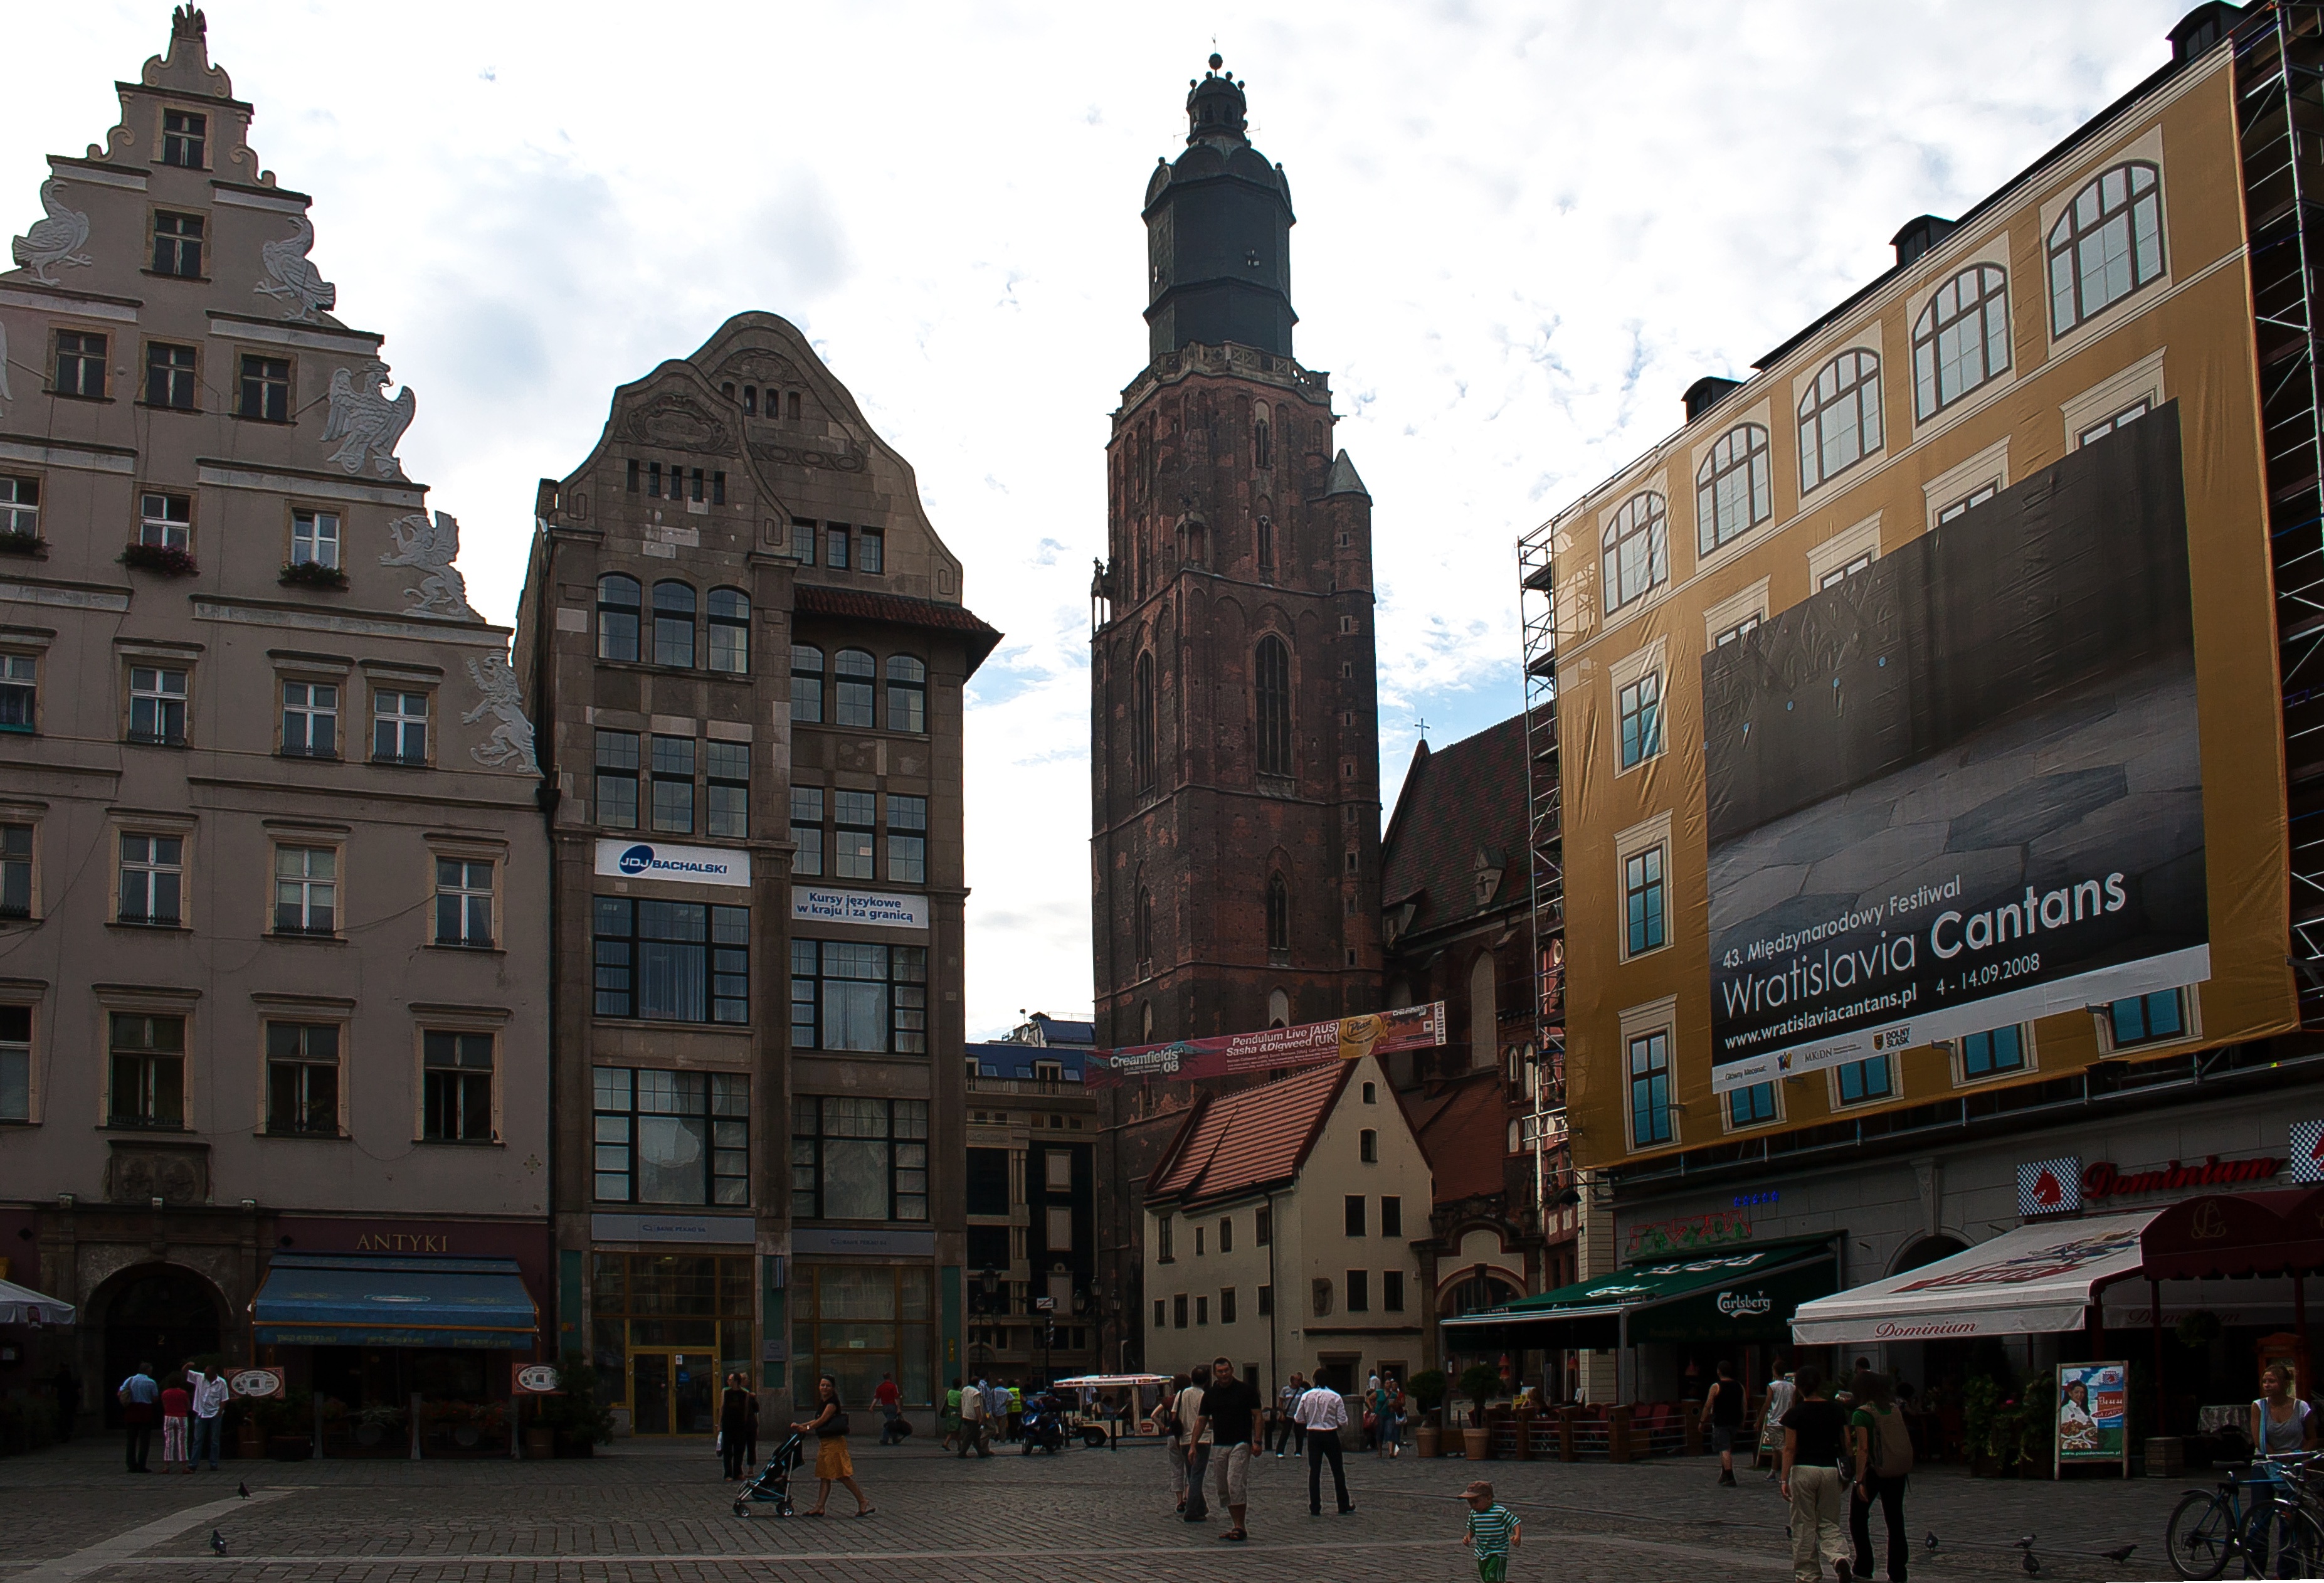
architecture, road, street, town, city, cityscape, downtown, evening, plaza, landmark, facade, marketplace, infrastructure, town square, metropolis, silesia, neighbourhood, wroclaw, wroc aw, urban area, human settlement, metropolitan area